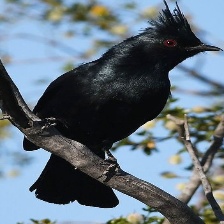
Species: PHAINOPEPLA
Scientific name: PHAINOPEPLA NITENS